Khalihenna Ould Errachid

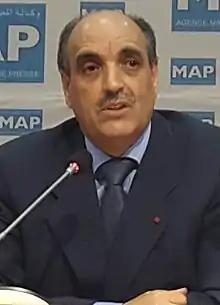
Ould Errachid in 2015

Khalihenna Ould Errachid (born 23 November 1951) is a Moroccan Sahrawi politician. He is the president of the Royal Advisory Council for Saharan Affairs (CORCAS), a government body behind Morocco's proposed autonomy plan for Western Sahara.